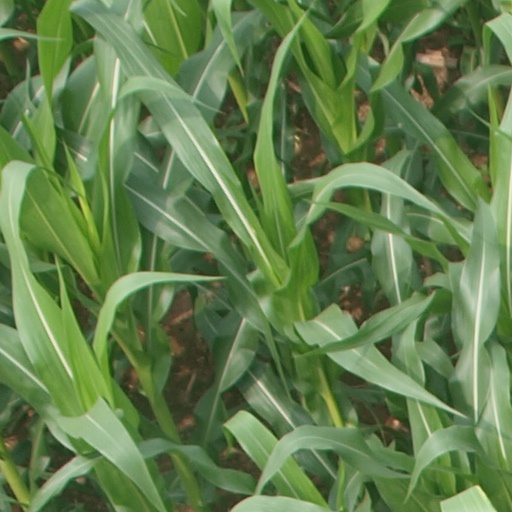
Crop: maize; corn